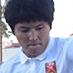
Age: 24